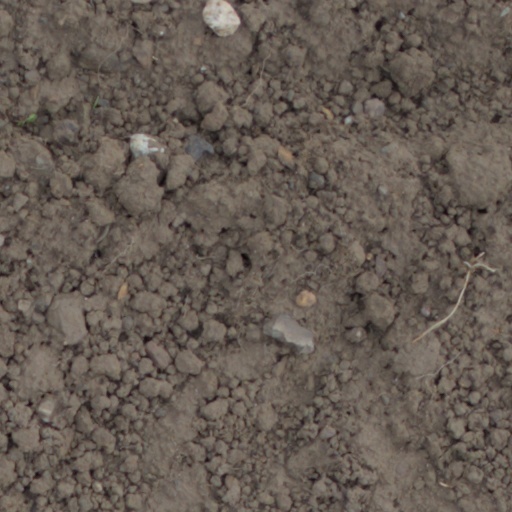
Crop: wheat